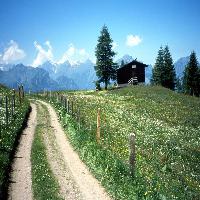
Weather: sun or clear